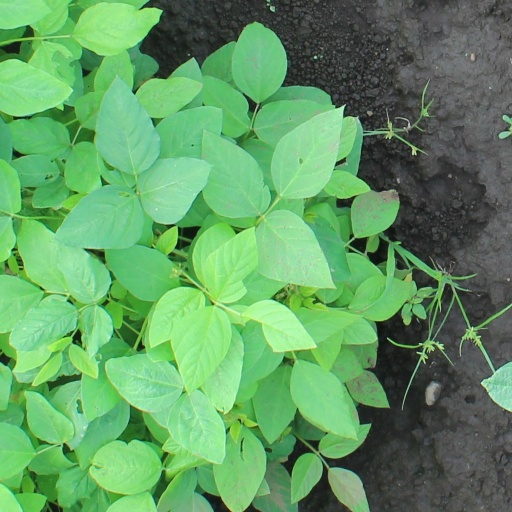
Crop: soybean